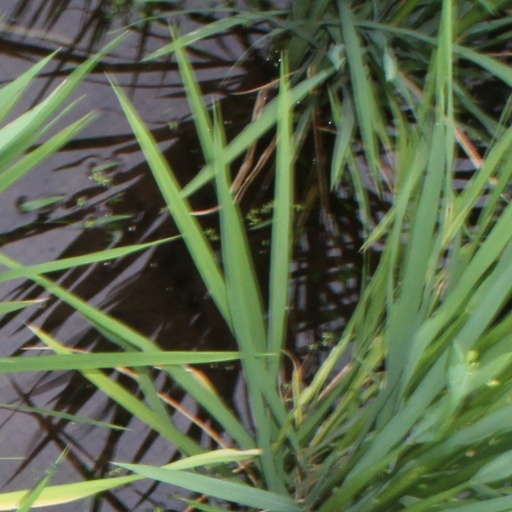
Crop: rice